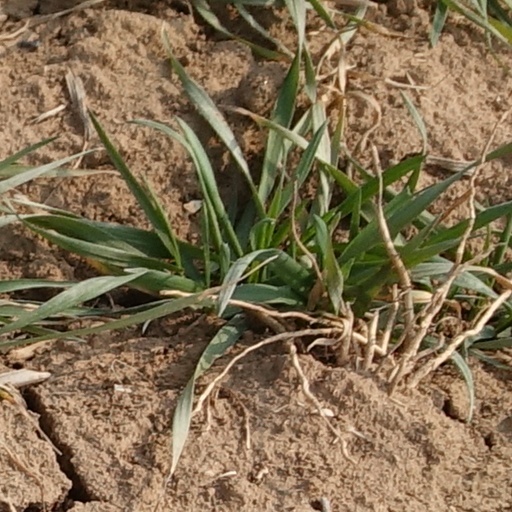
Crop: wheat